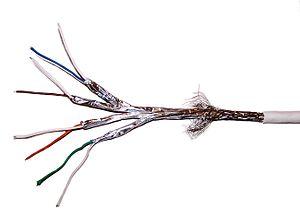
Une paire torsadée est une ligne symétrique formée de deux fils conducteurs enroulés en hélice l’un autour de l’autre. Cette configuration a pour but principal de limiter la sensibilité aux interférences et la diaphonie dans les câbles multipaires.